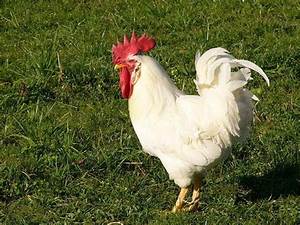
Label: chicken